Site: brandenburg
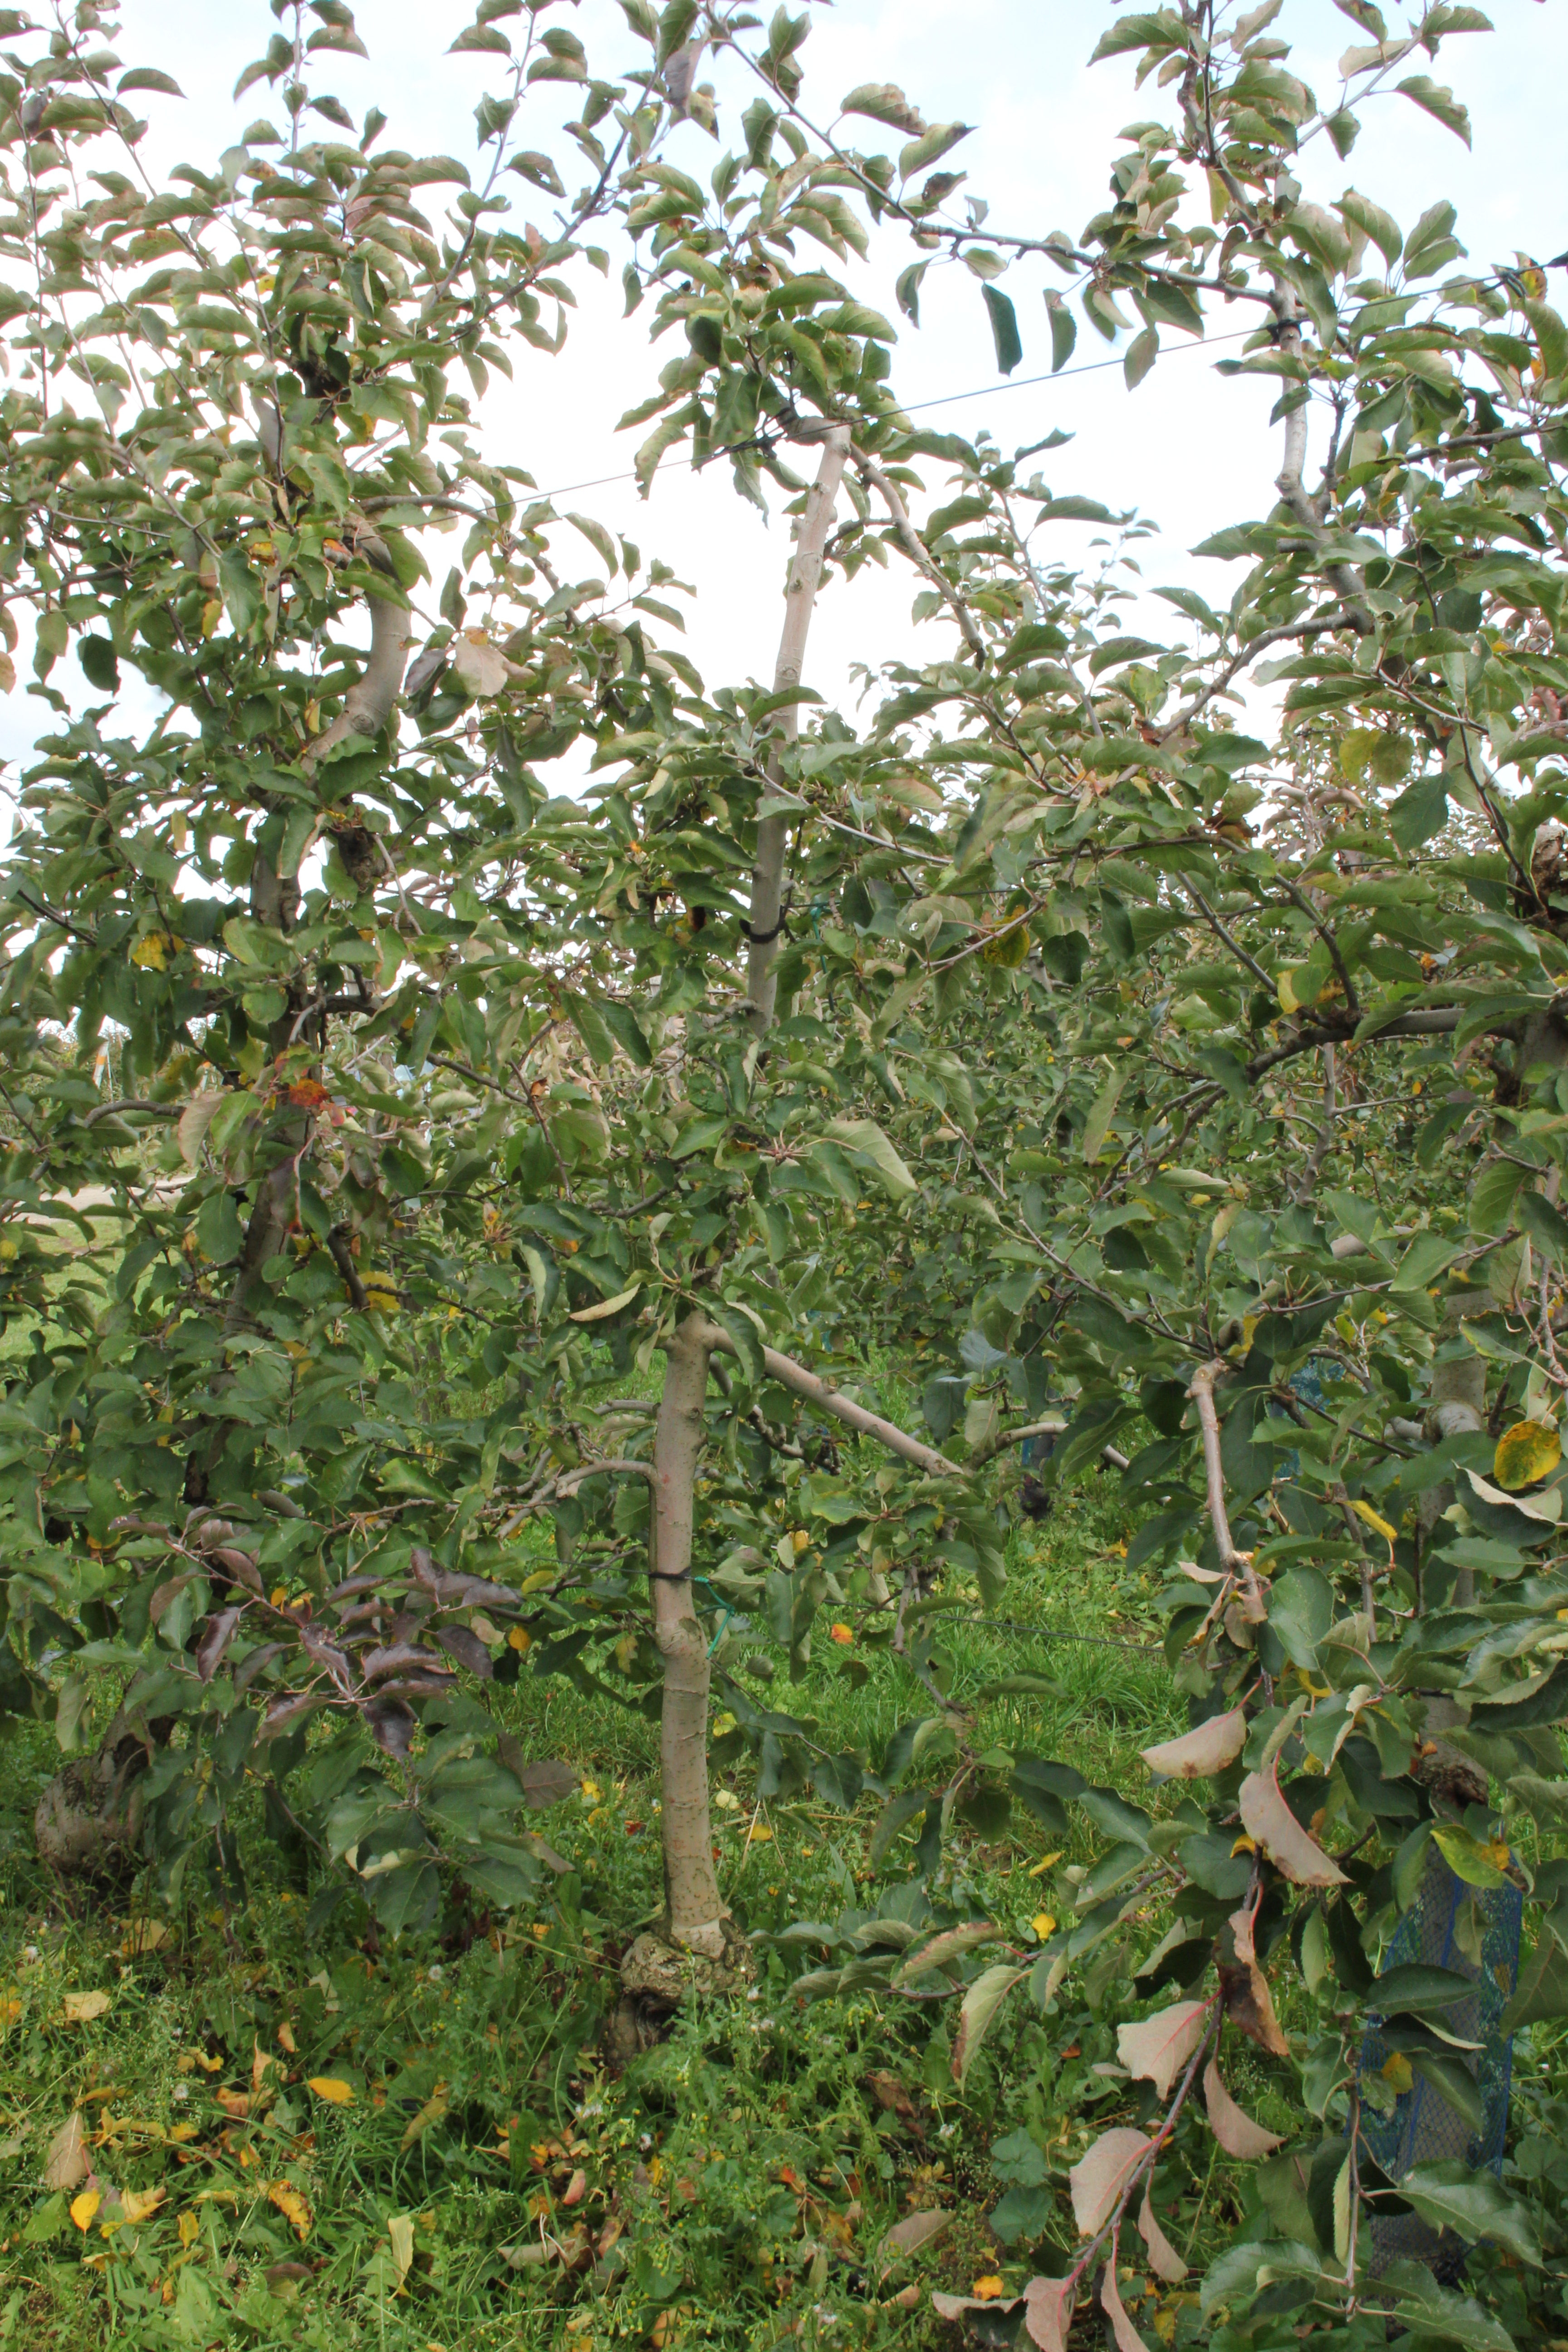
Growth stage (BBCH 91): Senescence, beginning of dormancy